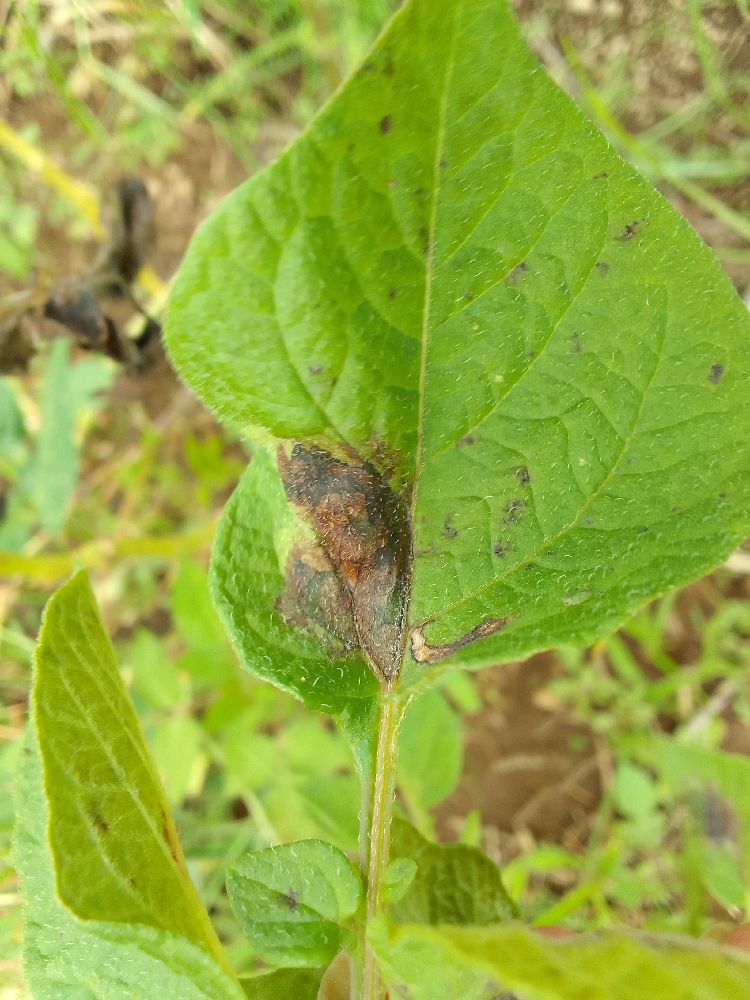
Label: Late blight